Alexander Smirnov (figure skater)

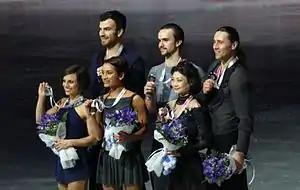
Kavaguti and Smirnov at the 2015–16 Grand Prix Final pairs podium

"GP: Grand Prix; CS: Challenger Series; JGP: Junior Grand Prix"